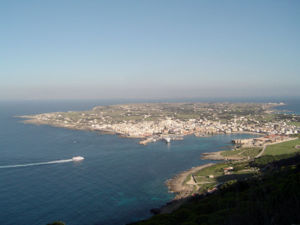
Favignana
Den østlige ende af Favignana
Favignana er en italiensk ø i øgruppen Ægadiske Øer beliggende vest for Sicilien. Øen er med et areal på 19 km² den største af øerne i øgruppen. Der er kun én by på øen beliggende midt på øens nordkyst, hvor en bugt danner en naturlig havn. Øen udgør sammen med de to mindre øer, Levanzo og Marettimo, én kommune med ca. 4.100 indbyggere, hvoraf ca. 3.200 bor på Favignana. Det højeste punkt på øen er Monte Santa Caterina, 314 m.o.h. Der er færgeforbindelse til Trapani på Sicilien og til de to andre øer i øgruppen.